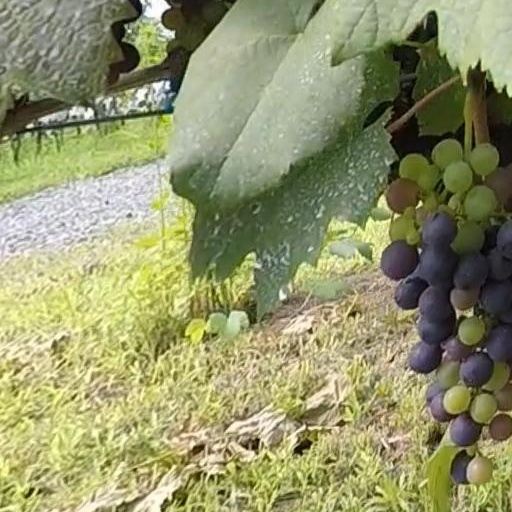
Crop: grape